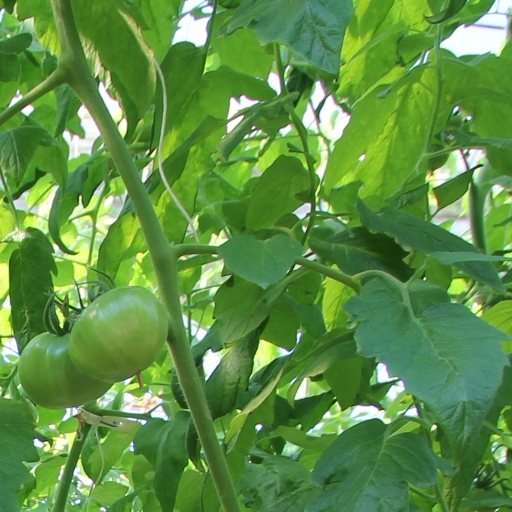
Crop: tomato